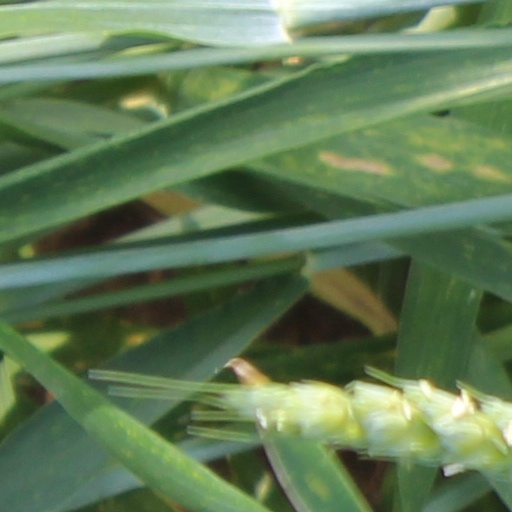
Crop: wheat